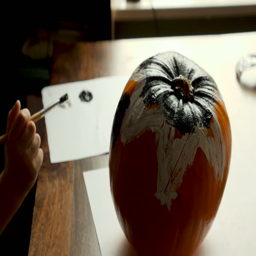
young boy painting a pumpkin for western christian holiday on a table